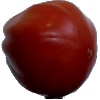
Label: Tomato Heart 1